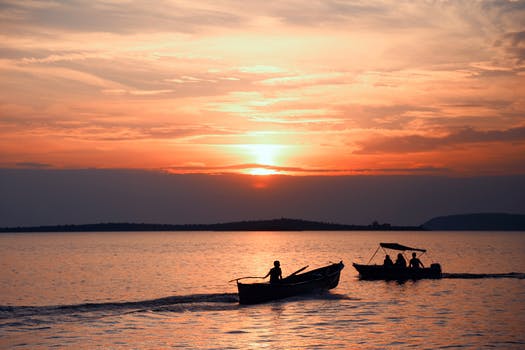
Label: No Watermark